History of the Jews in New York City

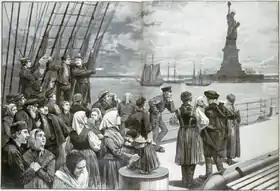
European Jewish immigrants arriving in New York in 1887

The 36 years beginning in 1881 experienced the largest wave of immigration to the United States ever. Following the assassination of Alexander II of Russia, for which many blamed "the Jews," there was a vast increase in anti-Jewish pogroms there – possibly with the support of the government – and numerous anti-Jewish laws were passed. The result was that over 2million Jews immigrated to the United States, more than a million of them to New York.